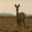
Label: deer